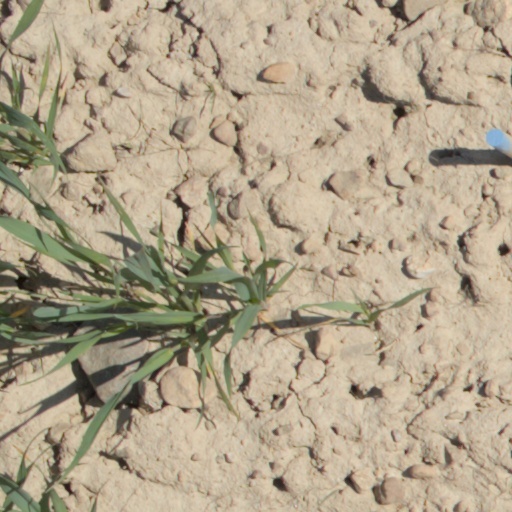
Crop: wheat